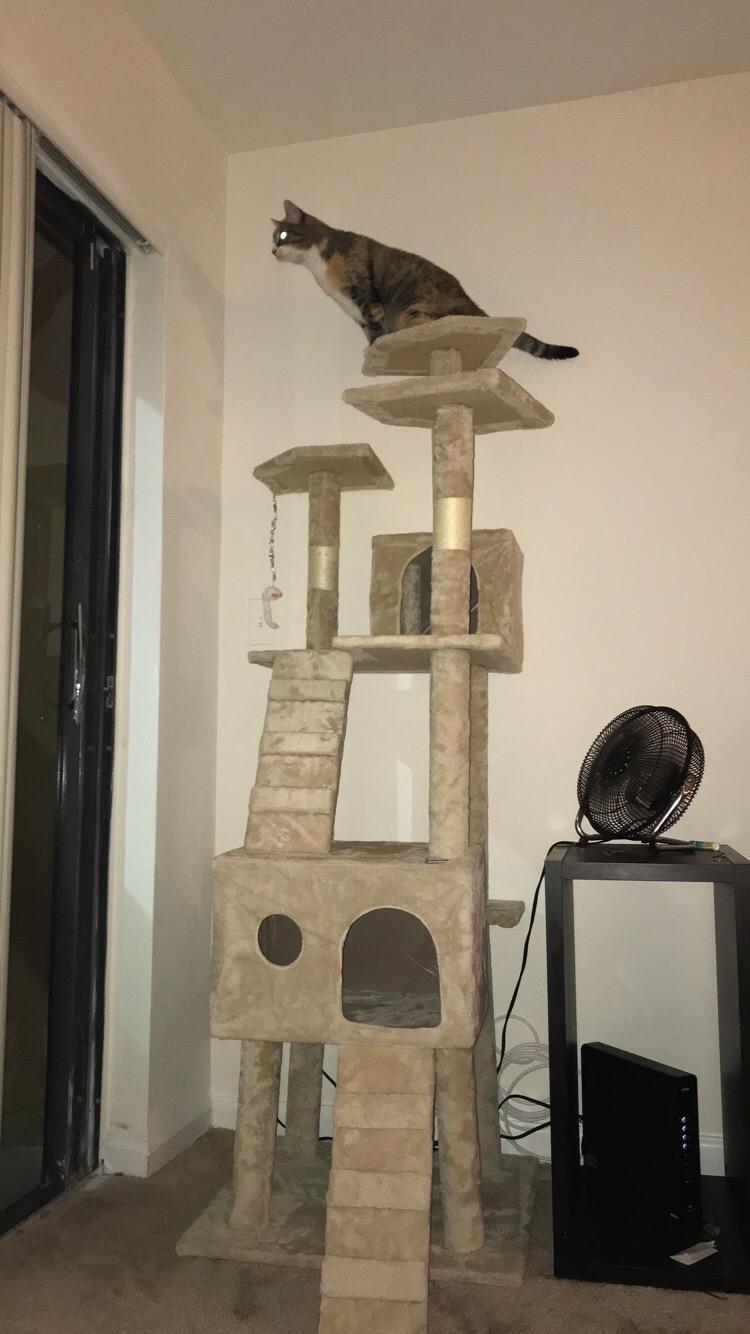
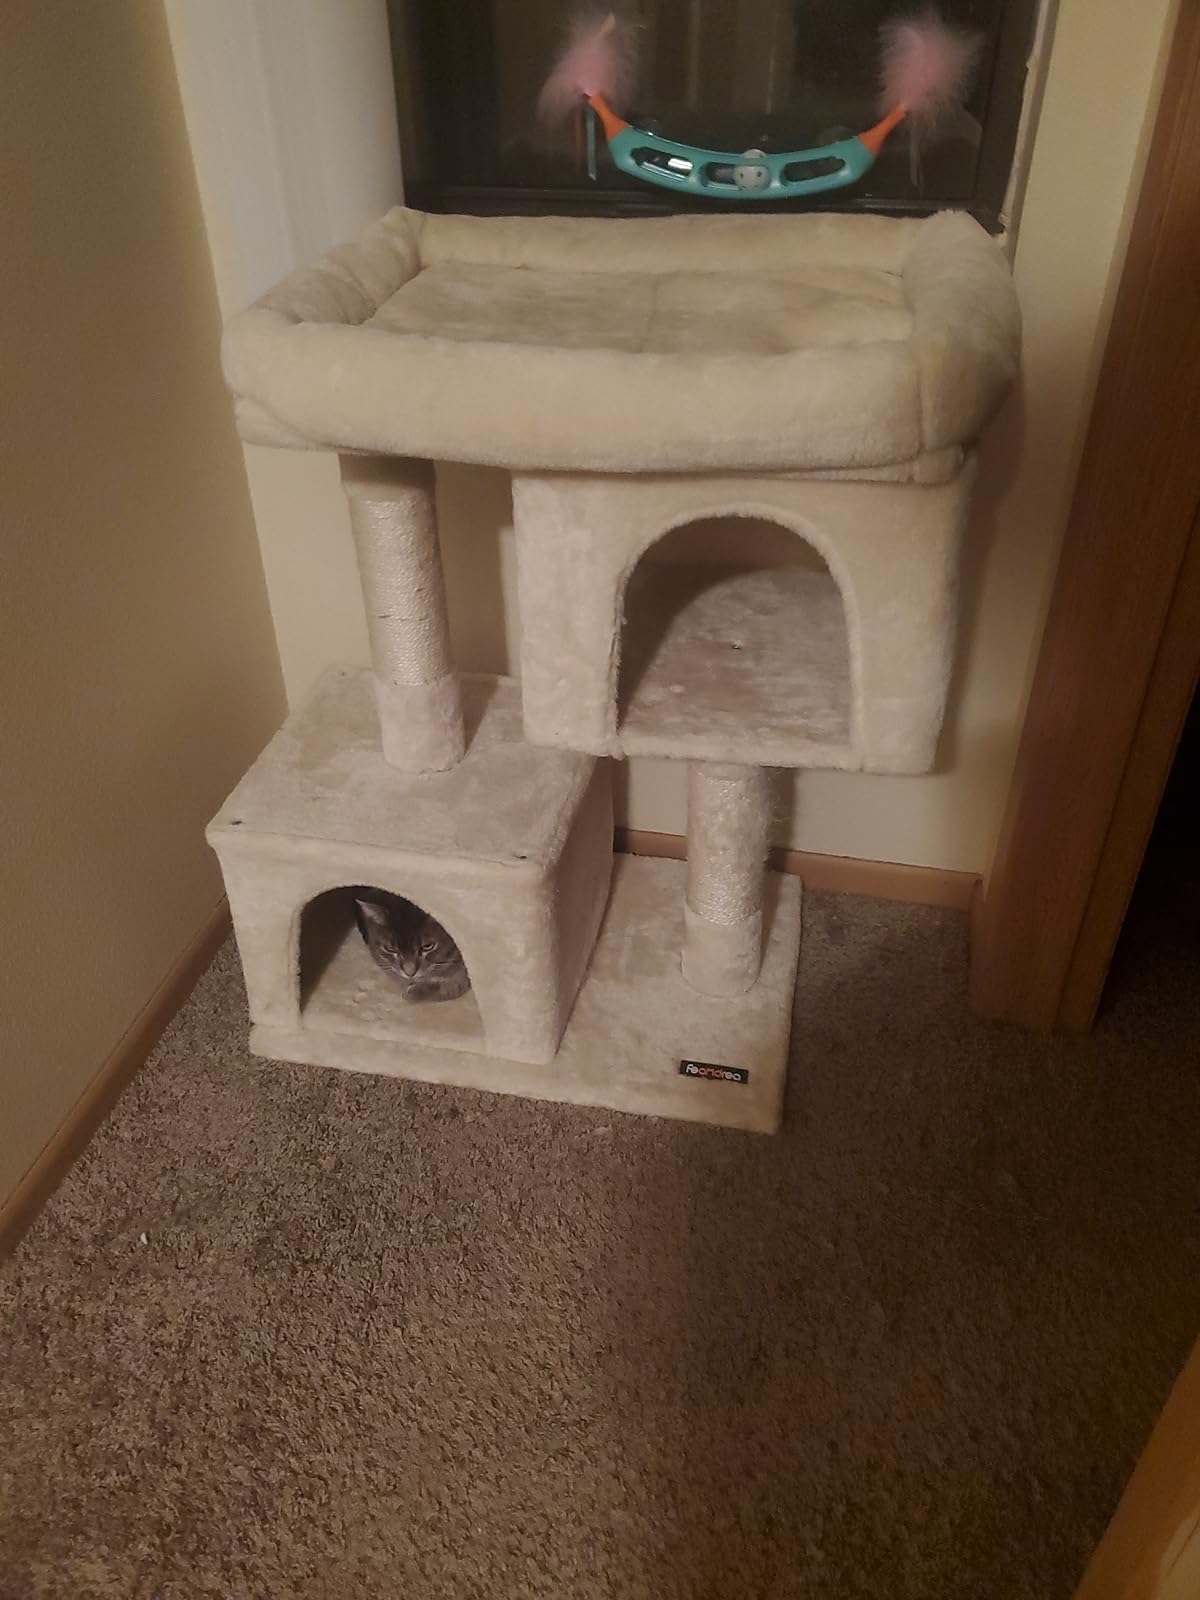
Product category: items_cat tree
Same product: no